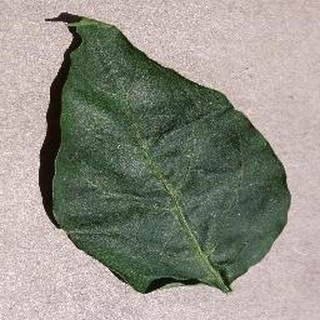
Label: healthy_bell_pepper